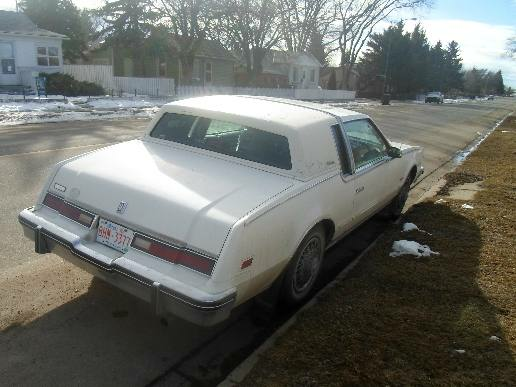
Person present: No